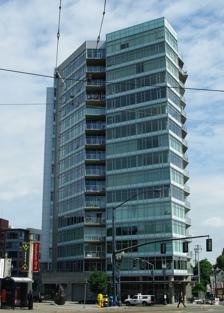
Building: Civic Tower (Portland, Oregon)
Country: United States of America
Year built: 2007
High-rise building in Portland, Oregon, U.S. Civic Tower The building in 2014 General information Town or city Portland, Oregon Country United States Coordinates 45°31′21″N 122°41′26″W / 45.5226°N 122.6905°W / 45.5226; -122.6905 The Civic Tower is a high-rise building located at 1926 West Burnside Street in Portland, Oregon , United States. Construction began in 2005, and was completed in 2007. References